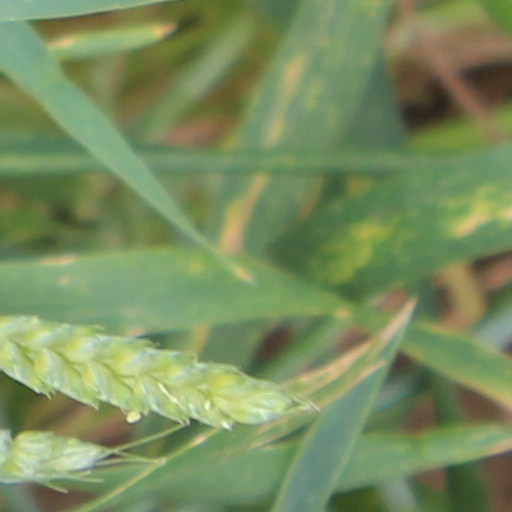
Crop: wheat